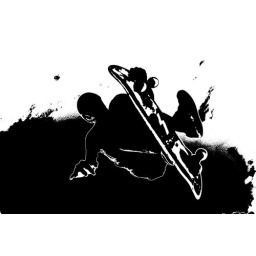
two graphics of Evan Billingsley flying out of the bowl over my head....I like this one the best